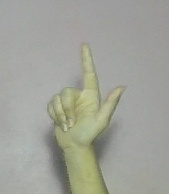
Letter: laam